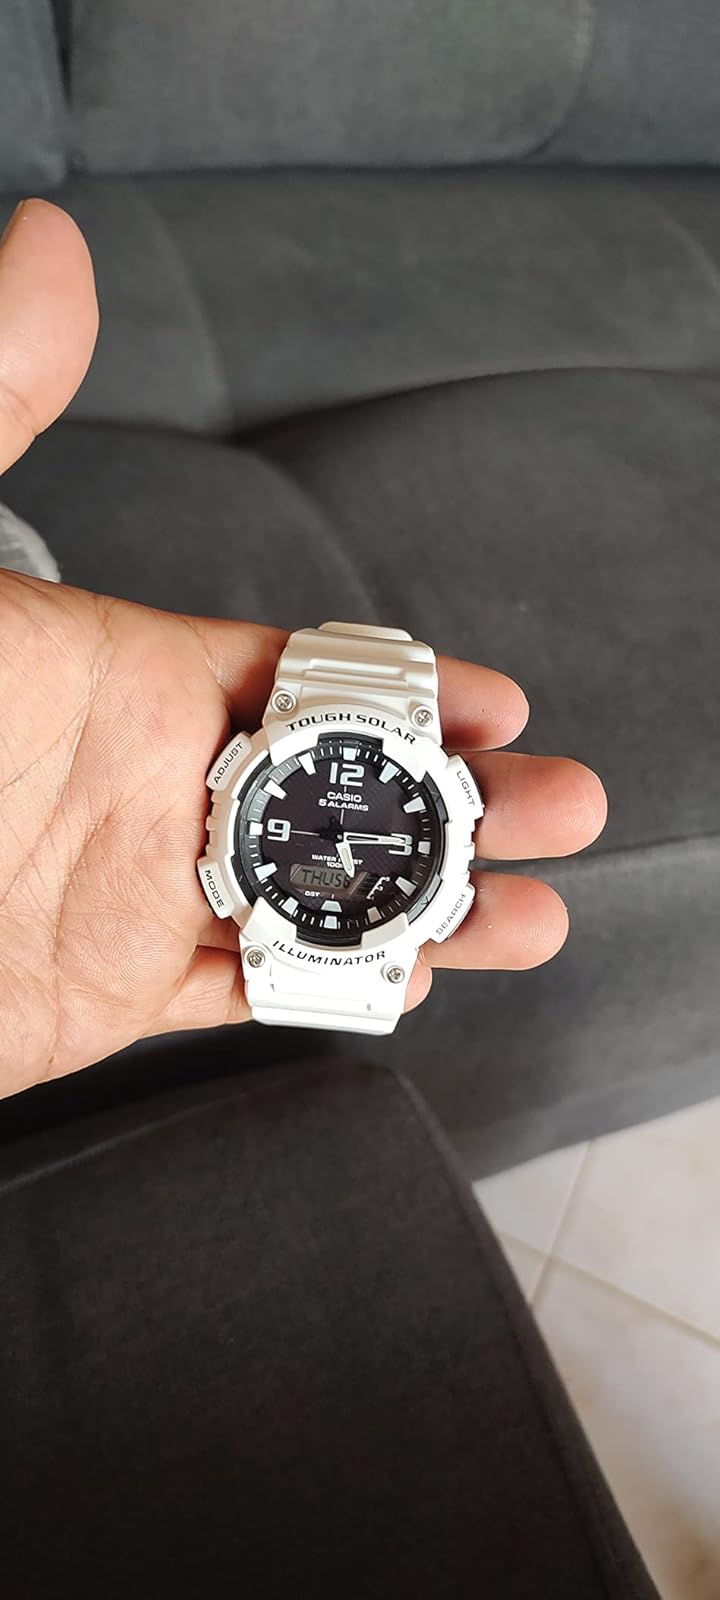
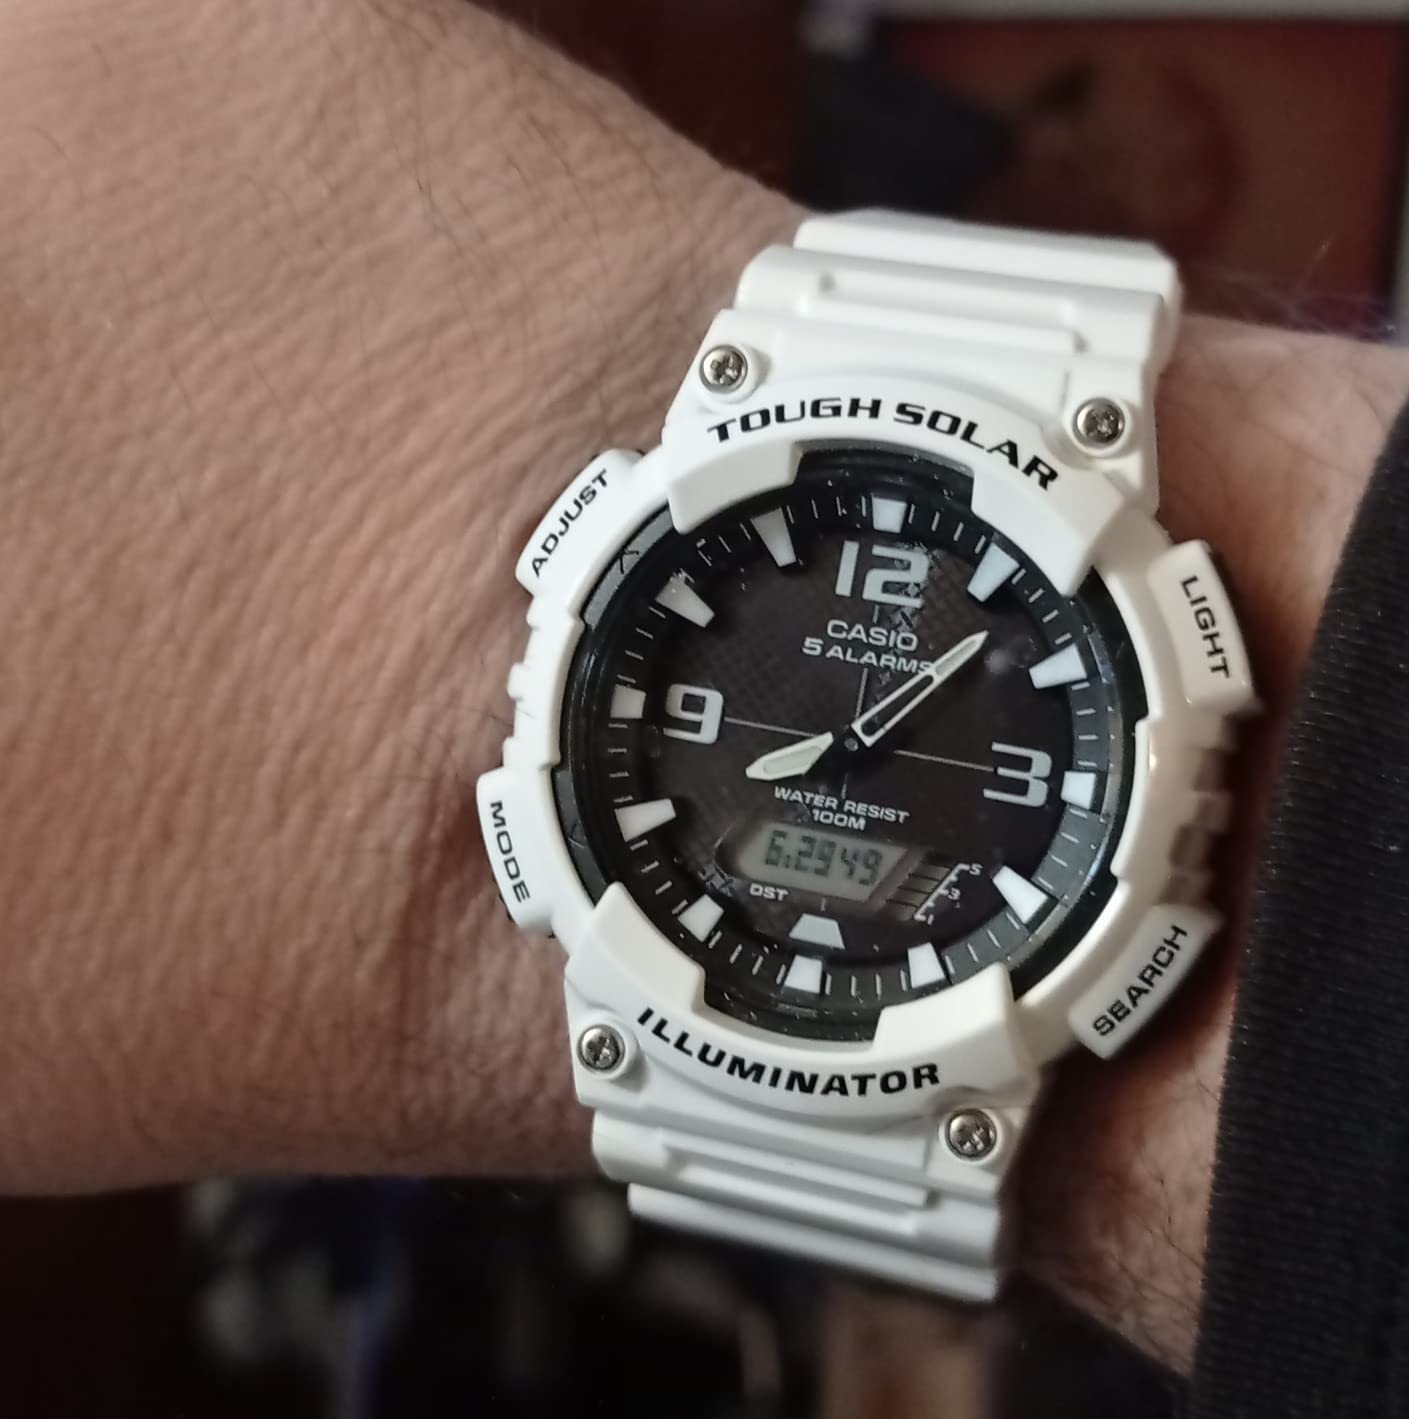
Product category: accessories_watch
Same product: yes